Bray Ketchum

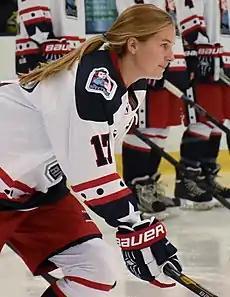
Ketchum with the New York Riveters in 2015

Bray Ketchum (born March 18, 1989) is an American former ice hockey player and executive. She played for the Metropolitan Riveters of the Premier Hockey Federation (PHF) and the Boston Blades of the Canadian Women's Hockey League (CWHL), winning the Isobel Cup and the Clarkson Cup respectively, before ending her playing career and serving as general manager of the Connecticut Whale during the 2019–20 NWHL season.